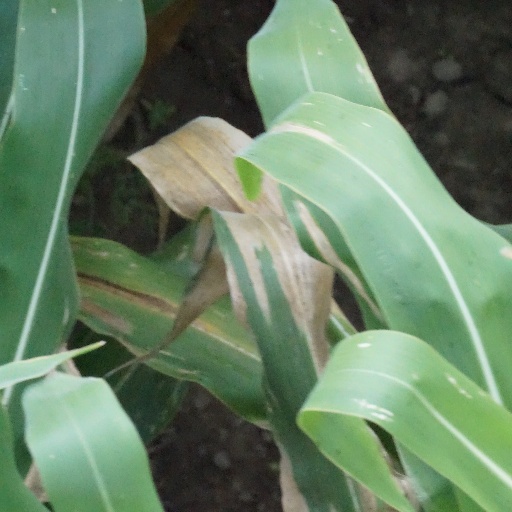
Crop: maize; corn